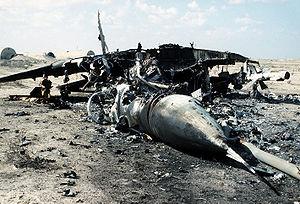
La force aérienne irakienne est la branche des forces armées irakiennes responsable de la guerre aérienne. Parmi ses autres rôles figurent la police aux frontières et la surveillance des biens nationaux. L'IQAF agit également comme une force de soutien à la marine et à l'armée irakienne et permet également à l'Irak de déployer rapidement son armée en développement.